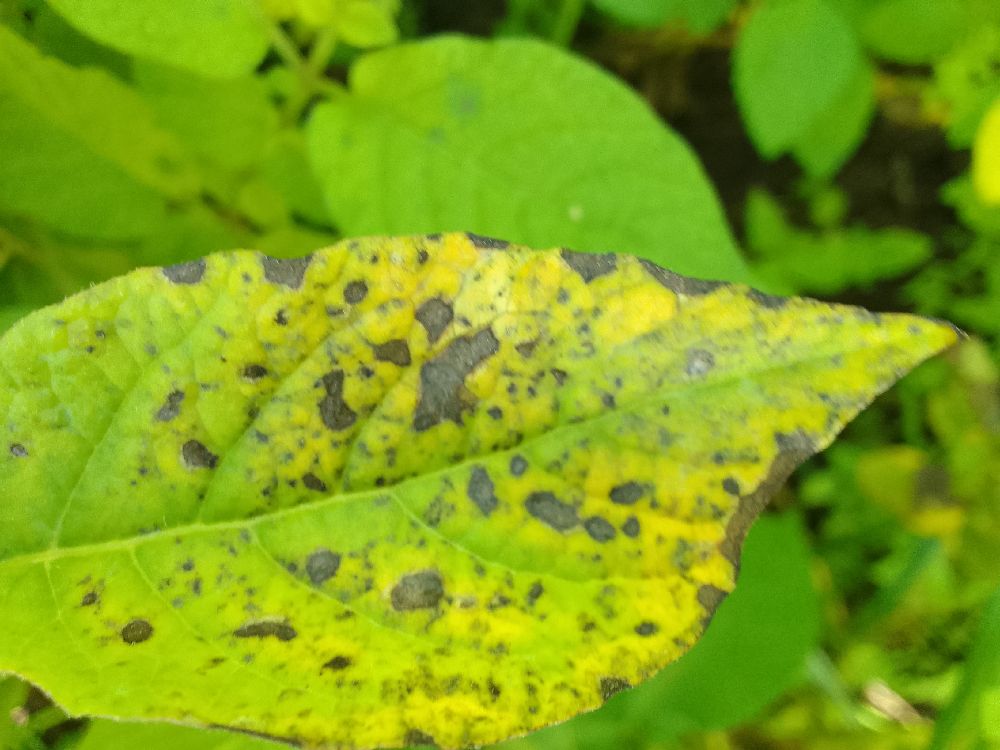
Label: Early blight